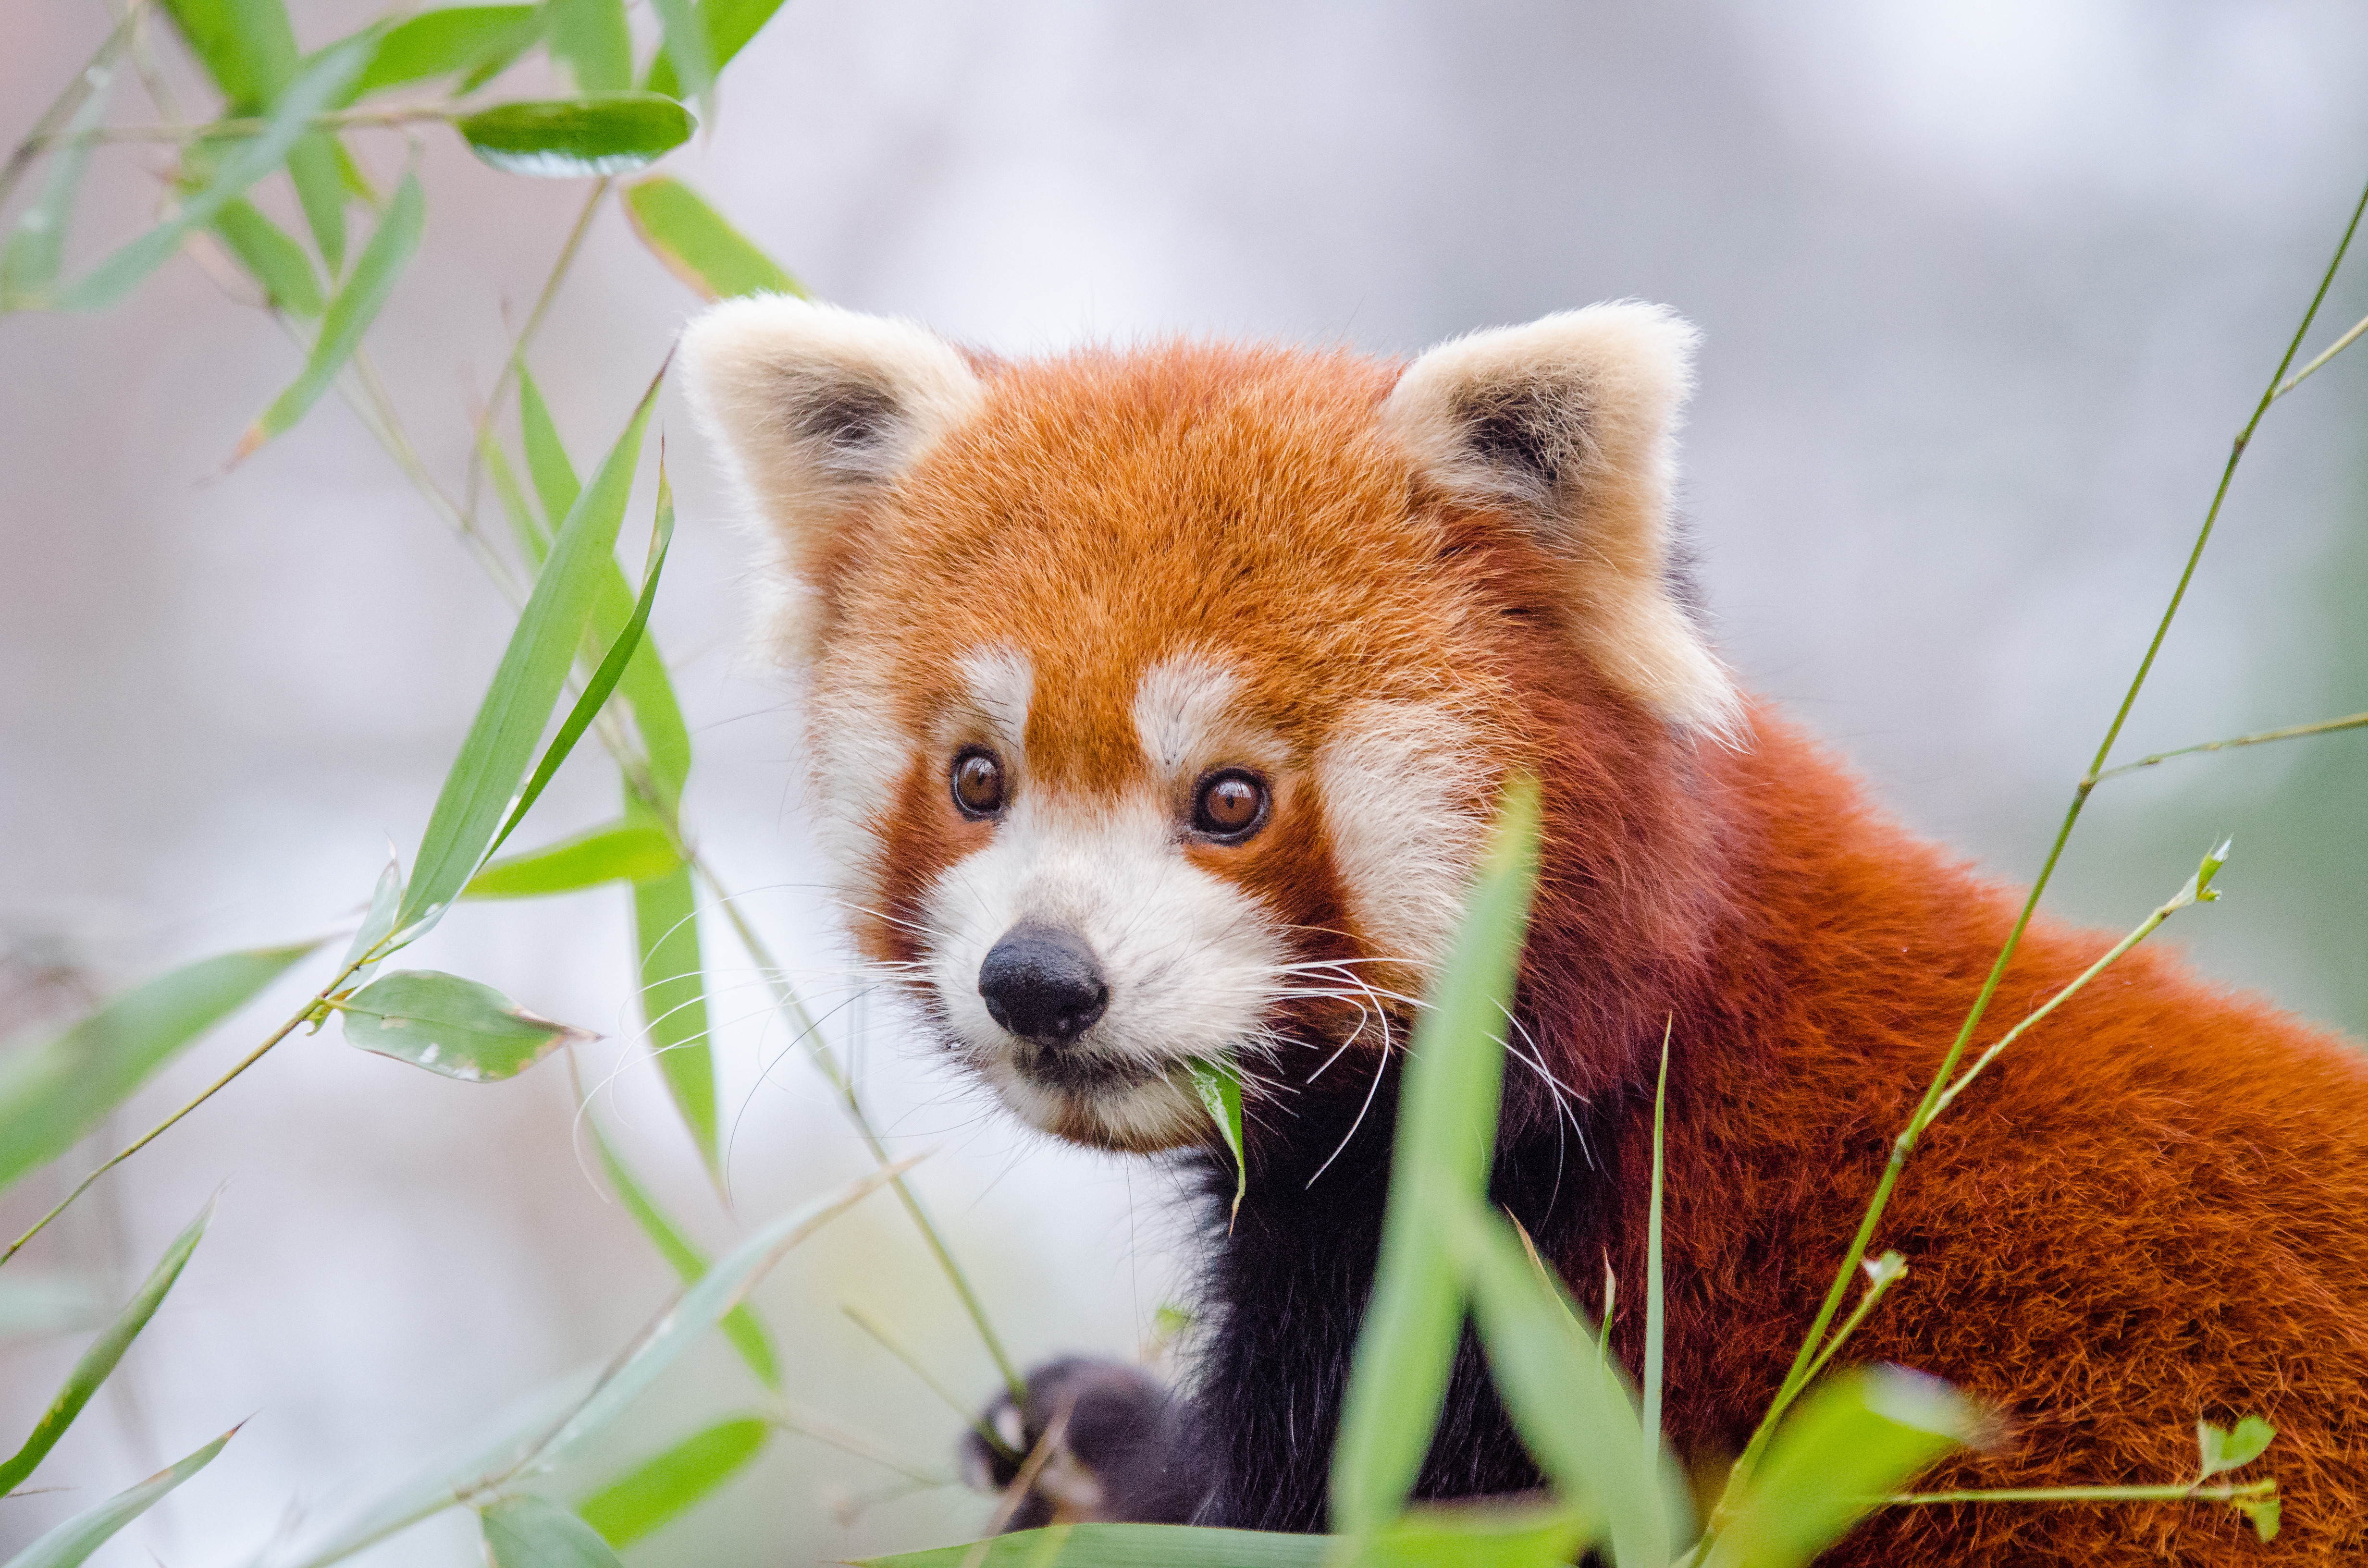
tree, nature, bokeh, blur, field, vintage, sweet, feet, animal, cute, female, wildlife, zoo, fur, orange, young, spring, green, high, red, foot, mammal, nikon, fauna, red panda, panda, 2015, face, nose, whiskers, paw, tail, animals, ears, endangered, vertebrate, germany, deutschland, frhling, natur, paws, tier, depth, iso, ss, depthoffield, fell, grn, gesicht, baum, adorable, bamboo, d7000, roter, kleiner, niedlich, sues, suess, species, bedrohte, tierart, tierpark, weiblich, jungtier, jung, ohren, schwanz, nase, bedroht, ailurus, fulgens, mozilla, firefox, wochenende, weekend, dog breed group